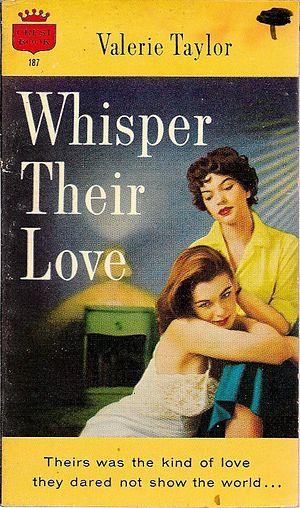
Couverture de ""Whisper Their Love"" par Valerie Taylor."
Valerie Taylor, née Velma Nacella Young le 7 septembre 1913 dans l'Illinois et décédée le 22 octobre 1997, est une écrivain américaine. Ses livres sont principalement des livres de poche du genre lesbian pulp fiction.